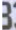
Number: 3